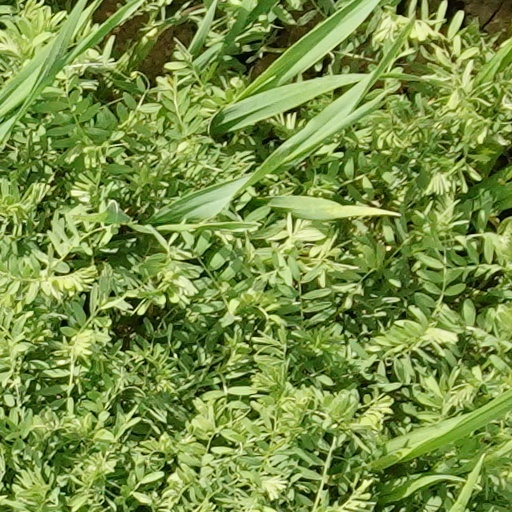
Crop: wheat